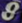
Number: 8